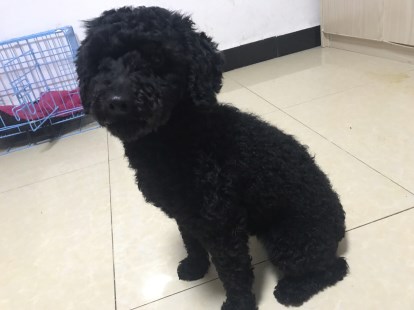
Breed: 7449-n000128-teddy